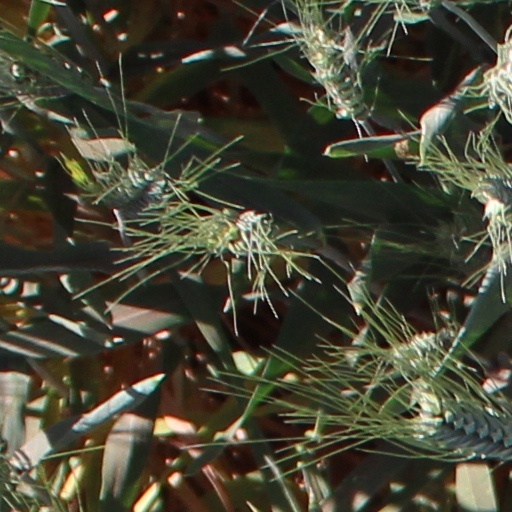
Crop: wheat